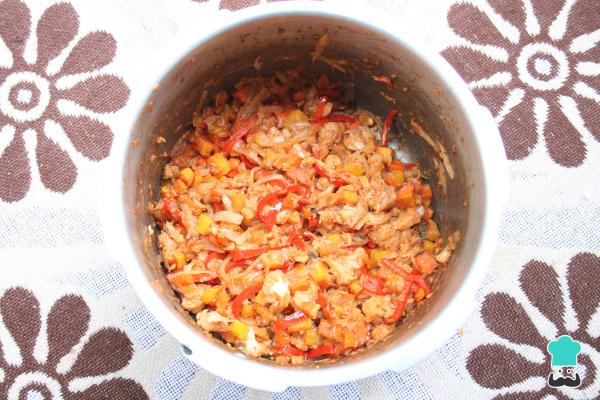
0El antipasto de atún venezolano se puede servir frío o caliente, todo depende de tu gusto. Puedes degustarlo acompañado de pan tostado, galletas saladas, arroz, puré de verduras, pasta (fría o caliente), pasta rellena (canelones, pasticho y otros) papas, verduras, casabe, yuca, tostones (patacones), batata o utilizarlo para rellenar bocatas. ¡El antipasto caribeño!